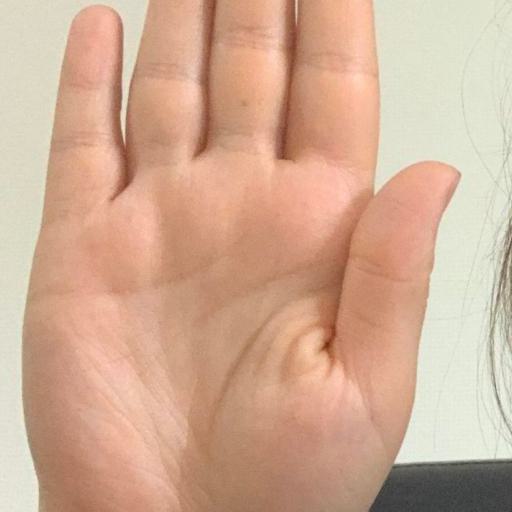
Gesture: stop